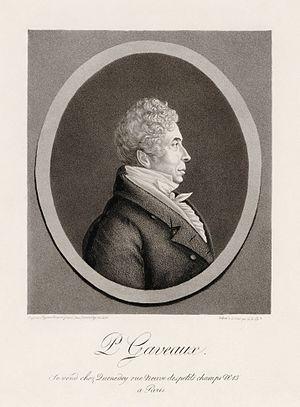
Edme Quenedey des Riceys, né le 17 décembre 1756, au Ricey-Haut et mort le 16 février 1830, à Paris, est un peintre et graveur français.
3 janvier : Artasersès, opéra de Johann Christian Bach, créé à Turin.
Pierre Gaveaux, le 9 août 1761 né à Béziers et mort le 5 février 1825 à Paris, est un chanteur et compositeur français.